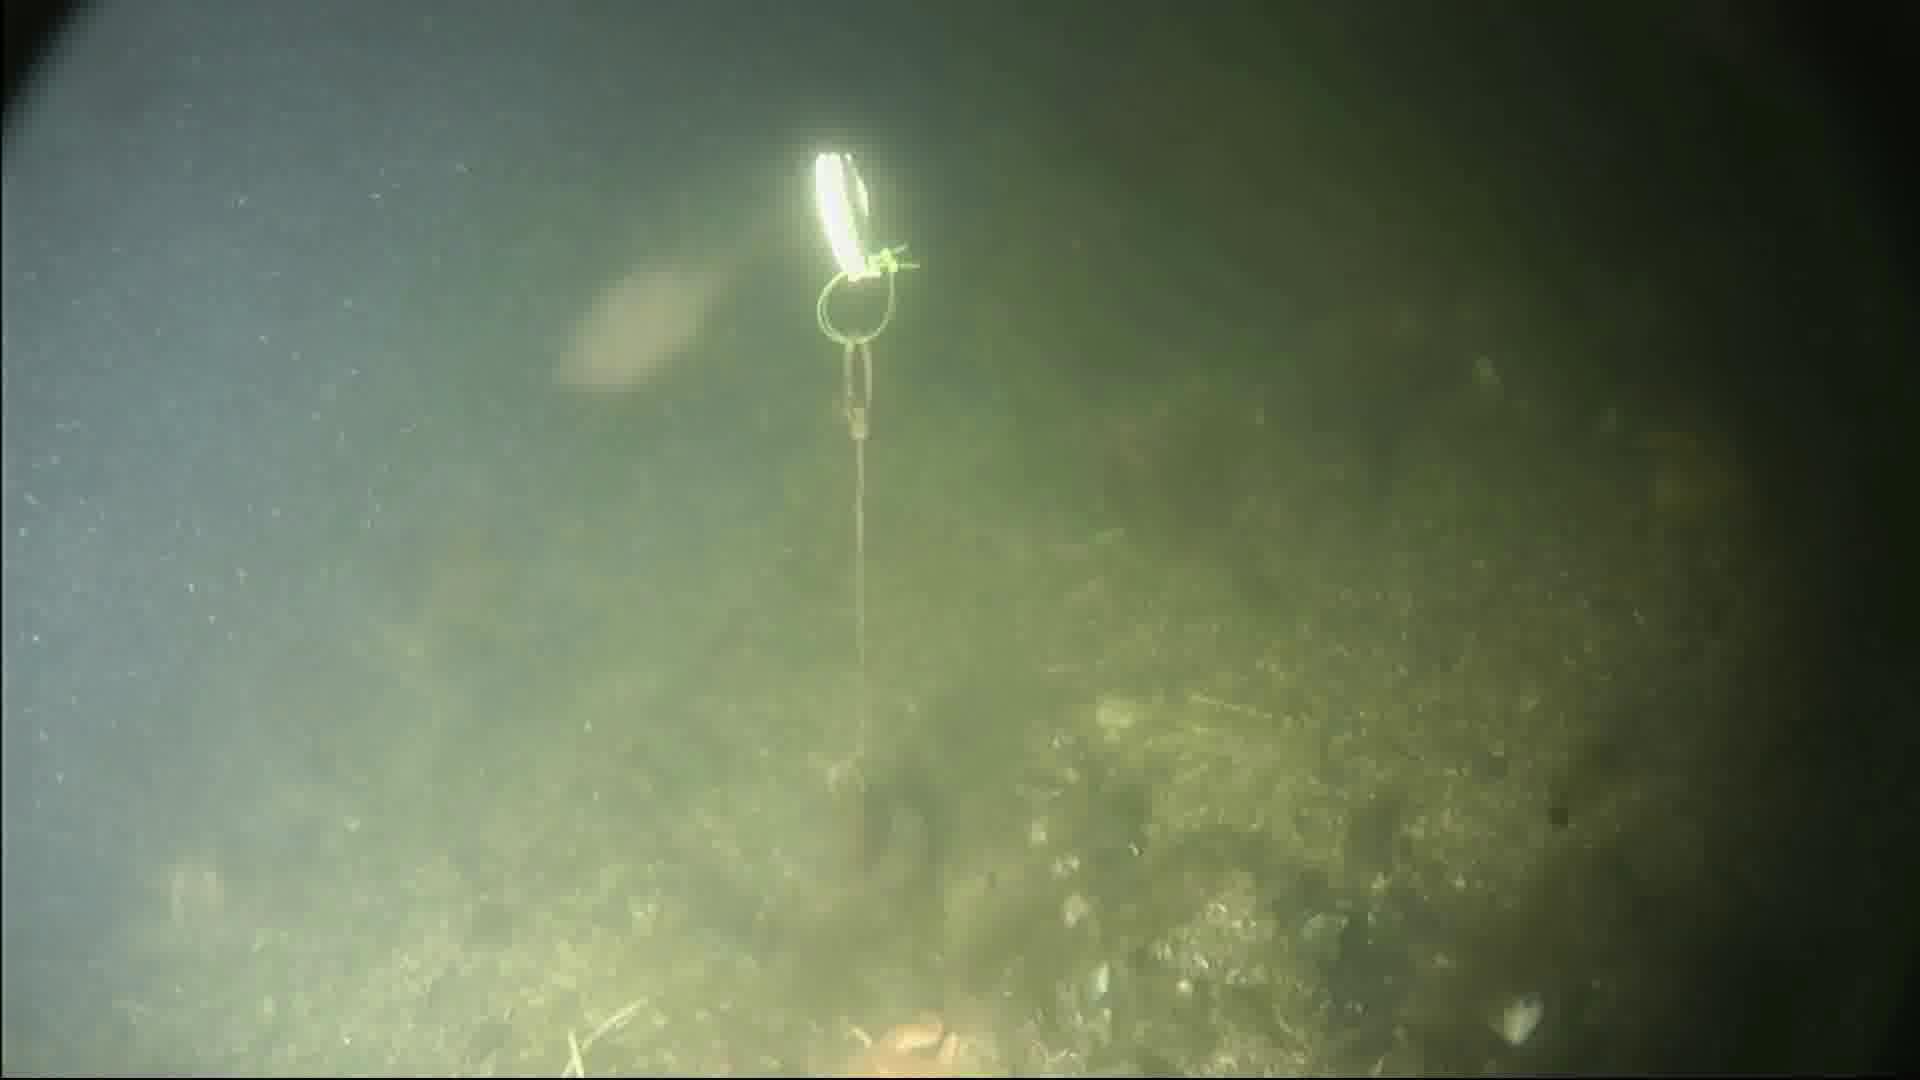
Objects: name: fish
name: crab
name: starfish